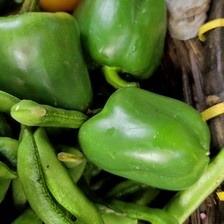
Label: capsicum